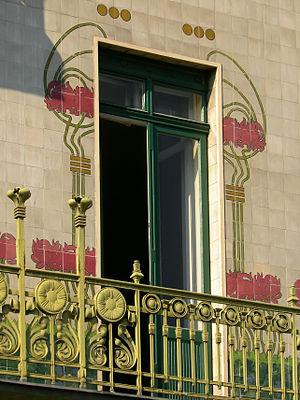
La Maison des majoliques est un immeuble à appartements de style Art nouveau caractéristique de la Sécession viennoise édifié par l'architecte Otto Wagner à Vienne en Autriche.